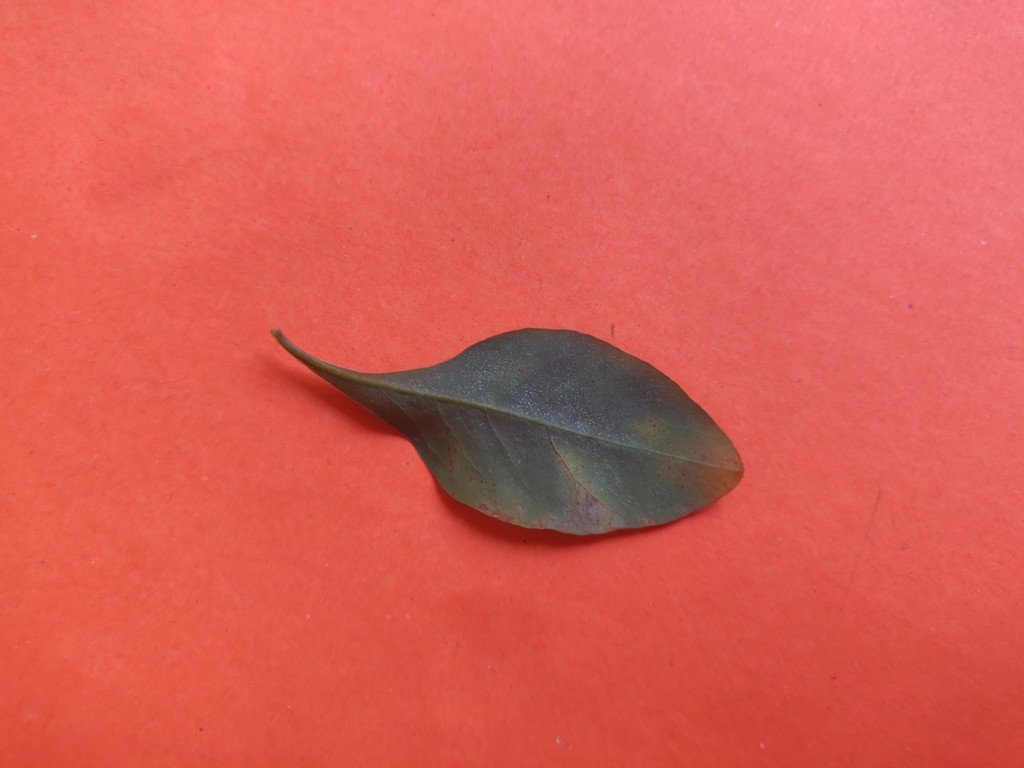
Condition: Unhealthy
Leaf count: single
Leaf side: back